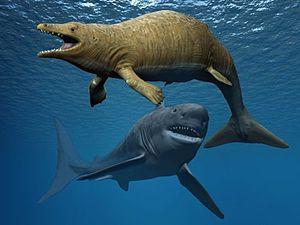
Les Protocetidae, appelés aussi « baleines à pattes », sont une famille éteinte de mammifères ayant vécu au cours de l'Éocène du Lutétien au Priabonien, il y a environ entre 48 et 34 Ma.
Aegyptocetus est un genre éteint d'Archéocètes protocetidé. Cette baleine primitive a été découverte en Égypte, au Wadi Tarfa.